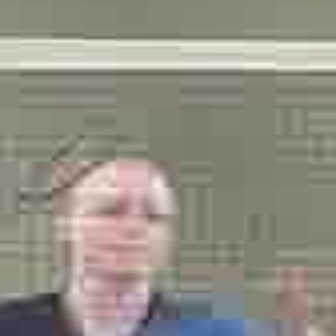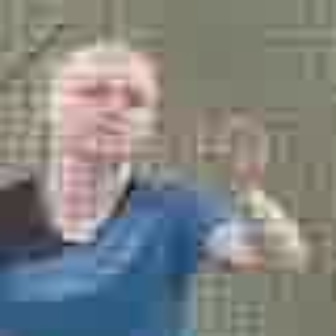
  Please identify the target specified by the bounding box [75,178,171,274] in the first image and locate it in the second image. Return the coordinates in [x_min,y_min,x_max,y_max] format.
Answer: [47,57,148,158]